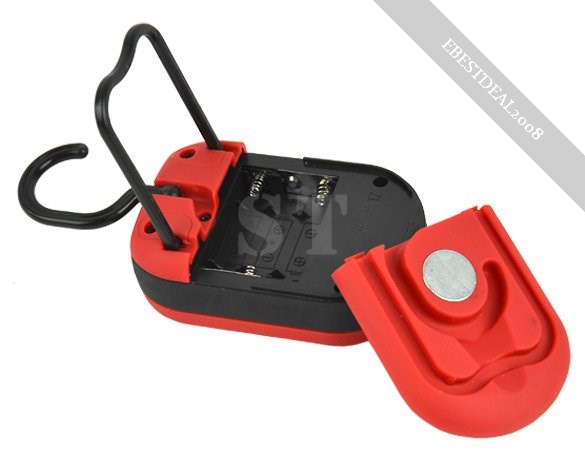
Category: lamp